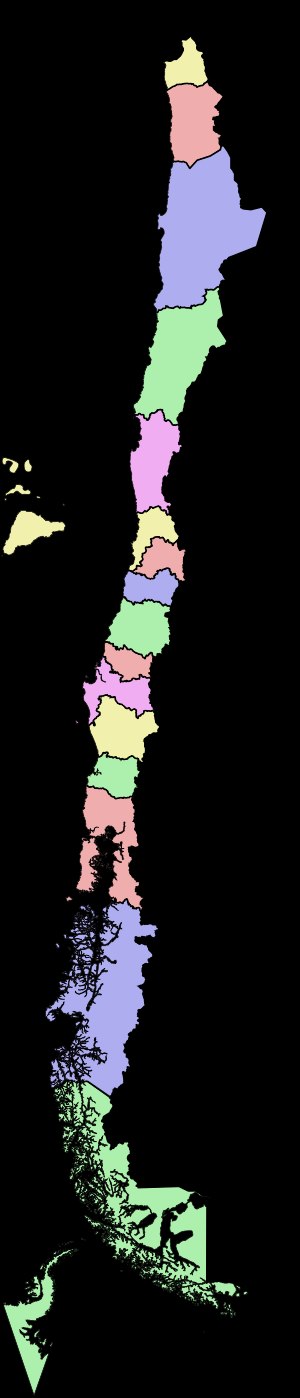
Chiles regioner
Chiles regioner
Chile er opdelt i femten regioner, som er det øverste niveau af landets administrative opdeling. Hver region ledes af en intendant udpeget af præsienten samt en indirekte valgt forsamling i form af et regionsråd.